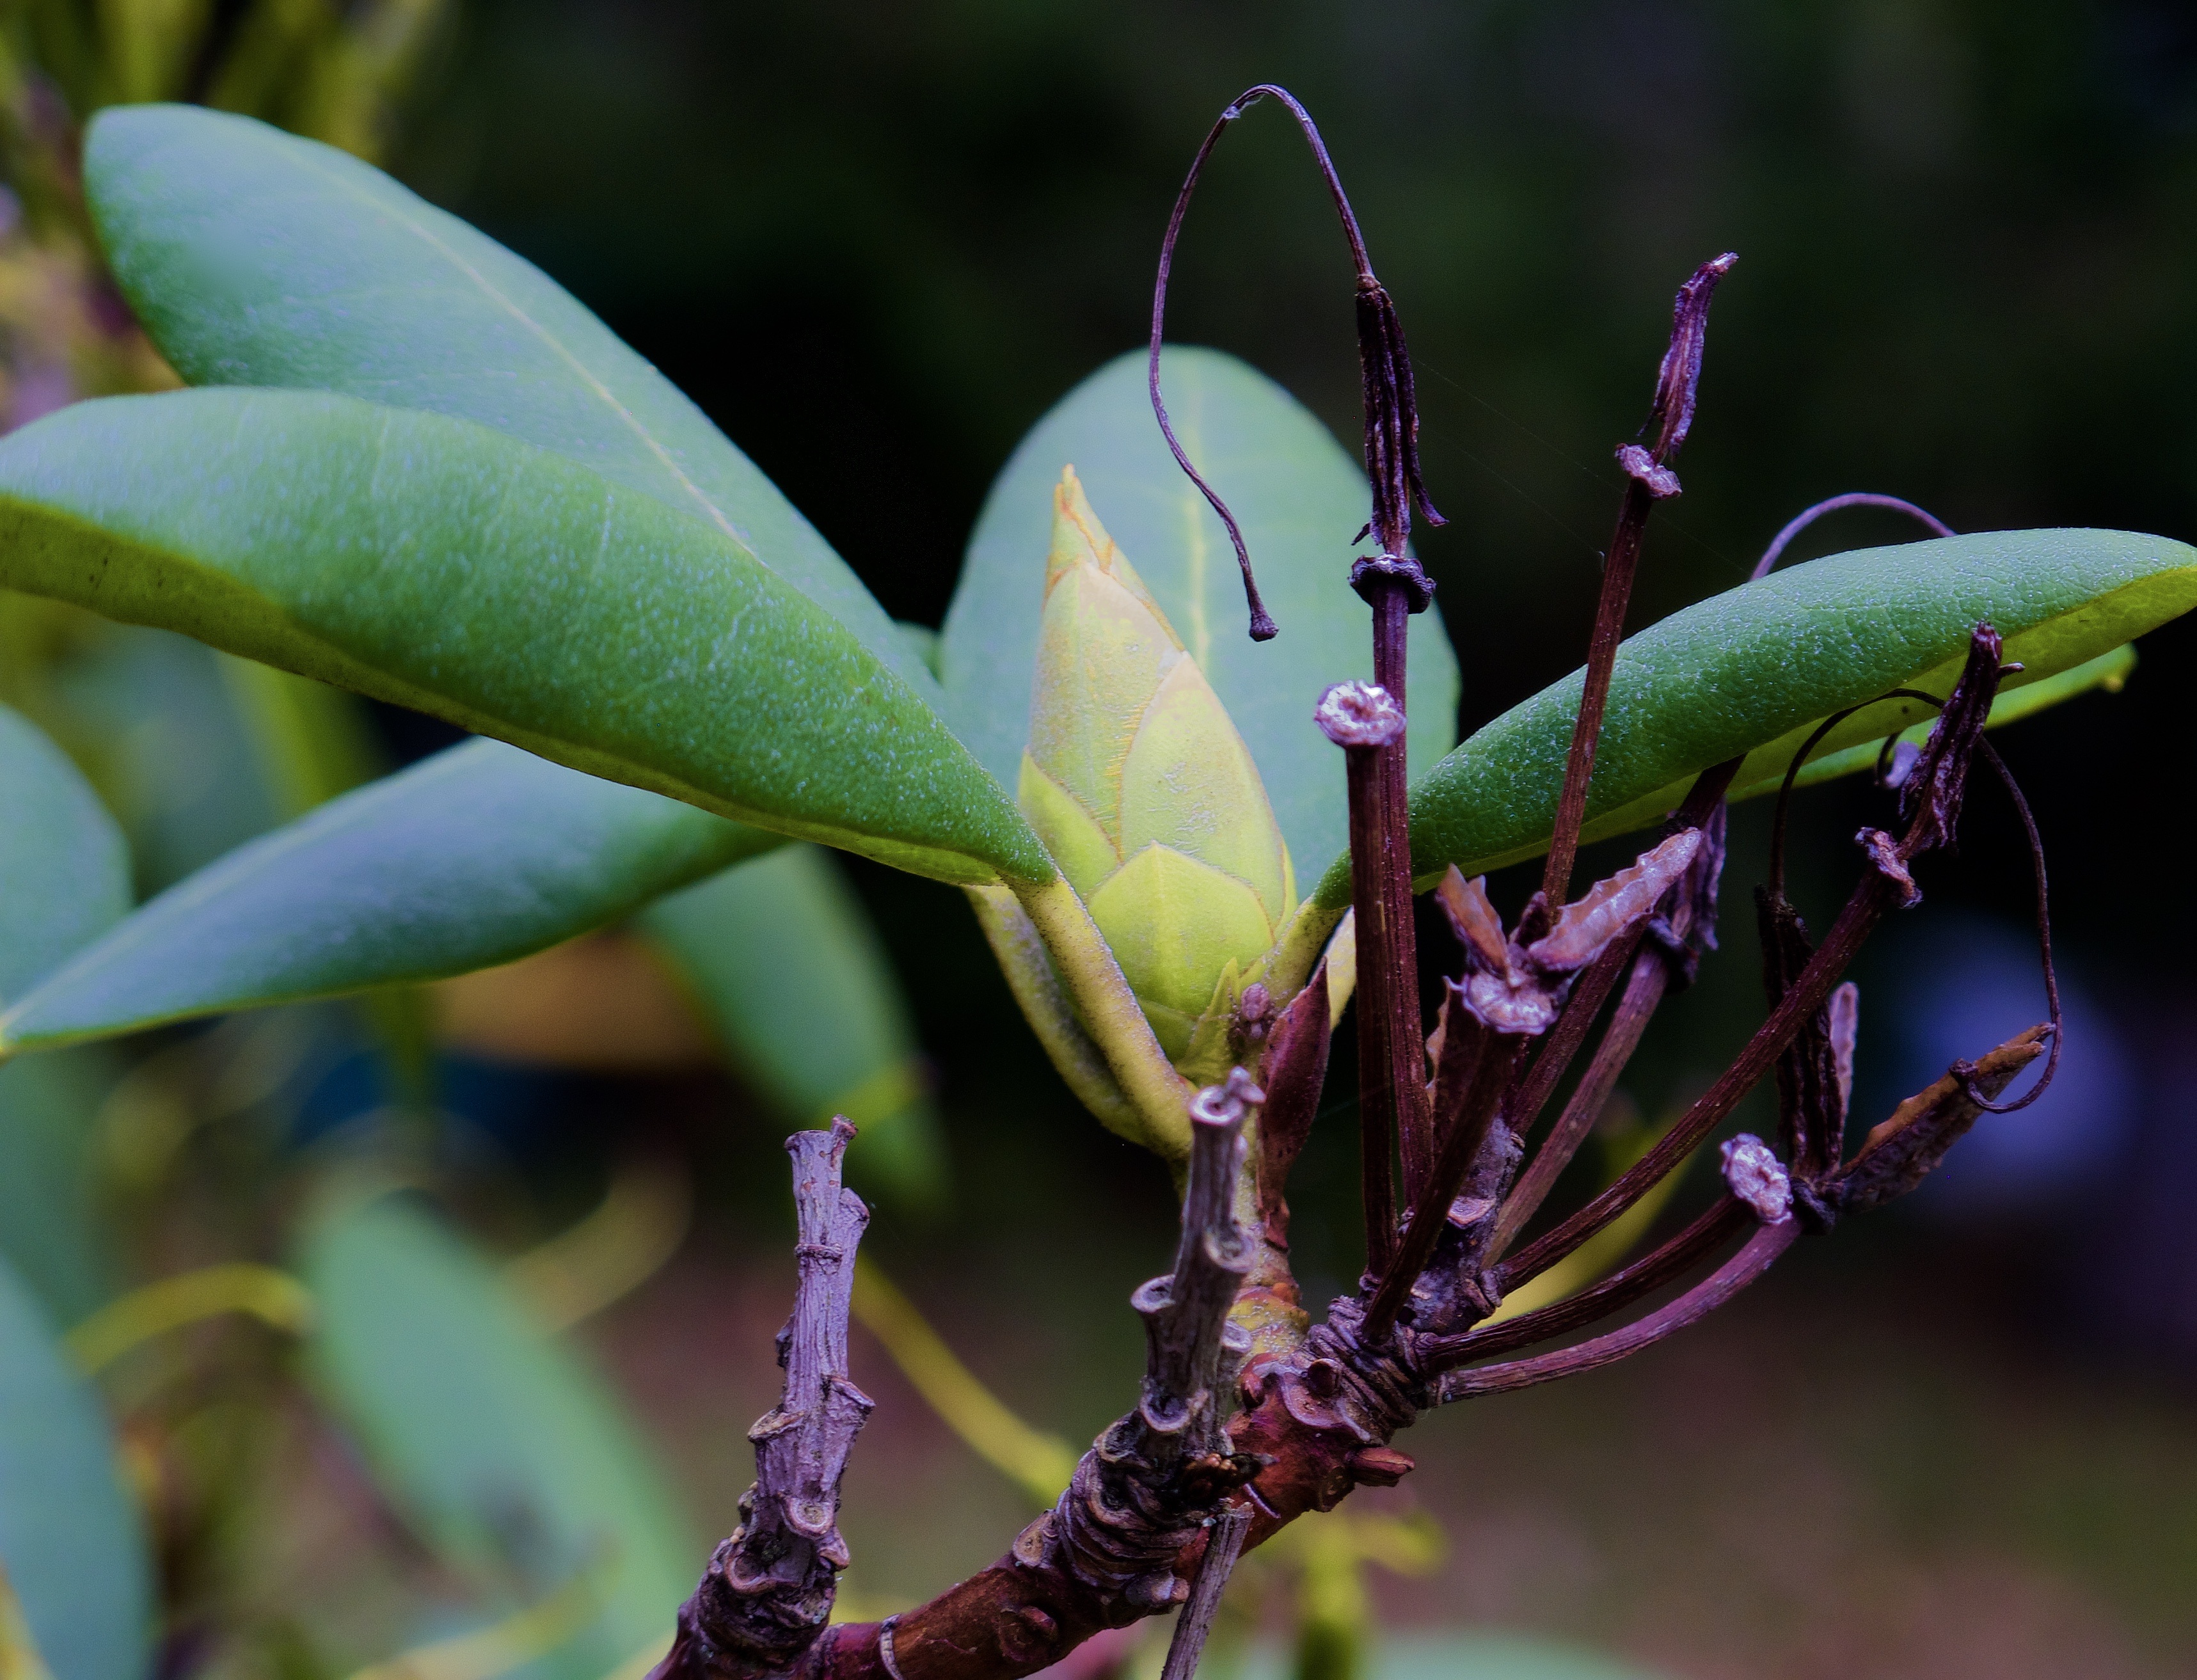
nature, outdoor, branch, blossom, plant, photography, leaf, flower, petal, green, natural, autumn, botany, colorful, garden, flora, season, fauna, yellow flower, wildflower, close up, shrub, bud, macro photography, flowering plant, rhododendron purple, plant stem, land plant